Guinea–Mali border

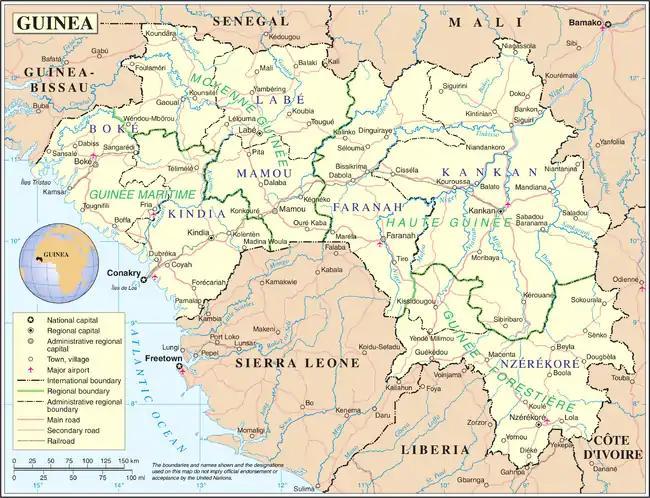
Map of Guinea, with Mali to the north-east

The Guinea–Mali border is 1,062 km (660 m) in length and runs from the tripoint with Senegal in the north to the tripoint with Ivory Coast in the south.